Buddhism

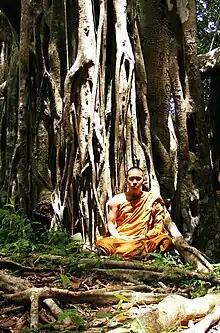
Living at the root of a tree ("trukkhamulik'anga") is one of the "dhutaṅgas", a series of optional ascetic practices for Buddhist monastics.

Another important practice taught by the Buddha is the restraint of the senses ("indriyasamvara"). In the various graduated paths, this is usually presented as a practice which is taught prior to formal sitting meditation, and which supports meditation by weakening sense desires that are a hindrance to meditation. According to Anālayo, sense restraint is when one "guards the sense doors in order to prevent sense impressions from leading to desires and discontent". This is not an avoidance of sense impression, but a kind of mindful attention towards the sense impressions which does not dwell on their main features or signs ("nimitta"). This is said to prevent harmful influences from entering the mind. This practice is said to give rise to an inner peace and happiness which forms a basis for concentration and insight.